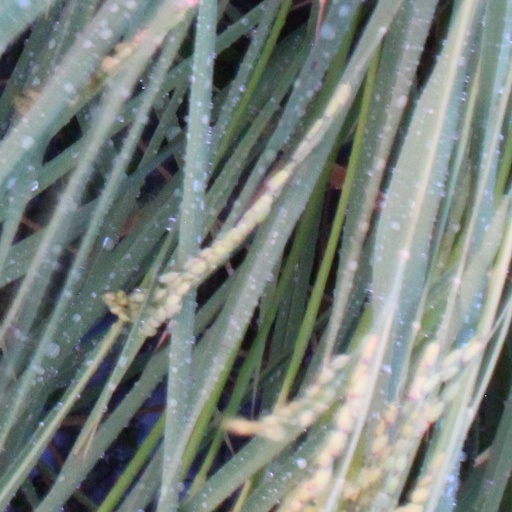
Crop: rice